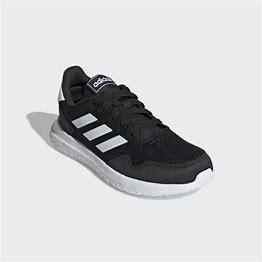
Brand: Adidas
Model: Archivo